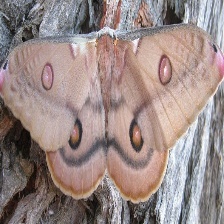
Species: EMPEROR GUM MOTH